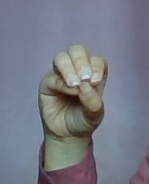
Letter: ha